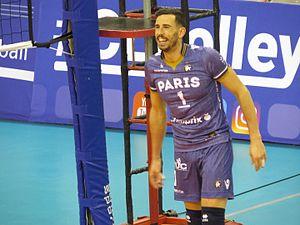
Photo réalisée lors du match de ligue des champions de volley entre le Paris Volley et Zenith Kazan 1 ARAUJO PINHEIRO Nuno Miguel